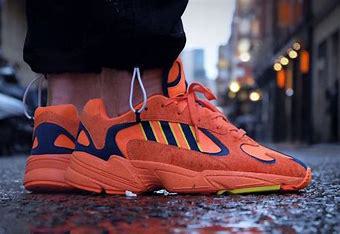
Brand: Adidas
Model: Yung 1